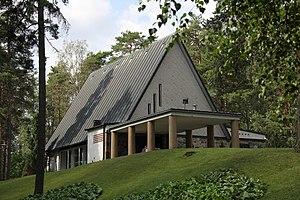
Kesämäki est le quartier numéro 12 et une zone statistique de Lappeenranta en Finlande.
Erik William Bryggman est l'un des tout premiers architectes fonctionnalistes de Finlande.